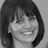
Emotion: happy